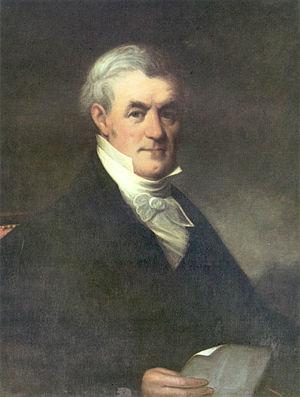
William Eustis est un homme politique américain. Il fut ambassadeur des États-Unis aux Pays-Bas de 1815 à 1818, et gouverneur du Massachusetts sous l'étiquette républicaine-démocrate de 1823 à 1825.
Les Pères fondateurs des États-Unis sont les signataires de la Déclaration d'indépendance ou la Constitution des États-Unis, ainsi que ceux participant à la révolution américaine comme Revolutionaries. Considérés comme des héros aux États-Unis, ces hommes sont principalement chrétiens, quelques-uns athées ou déistes. Par ailleurs, plusieurs pères sont membres de la franc-maçonnerie.
Le secrétaire à la Guerre des États-Unis est un ancien membre du cabinet des États-Unis en sa qualité de dirigeant du département de la Guerre.